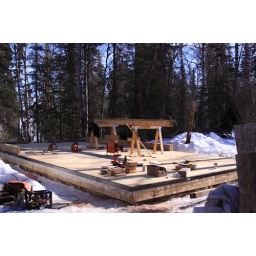
Day 1 of wall building..foundation and floor were finished in september